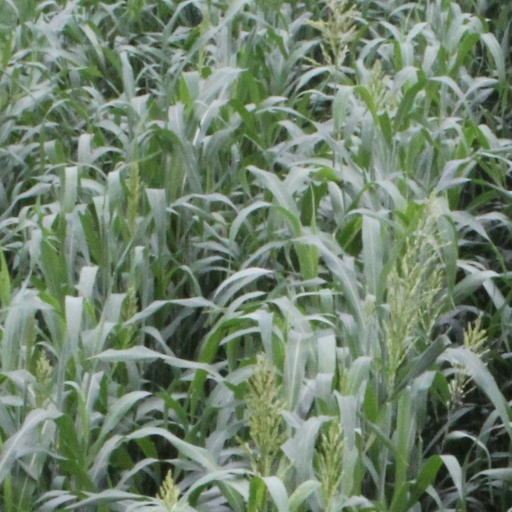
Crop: sorghum